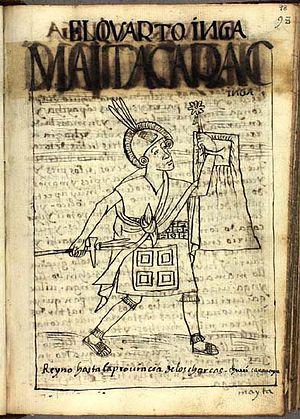
Mayta Capac était le quatrième souverain inca du royaume de Cuzco. Son existence est semi-légendaire, comme celle des sept premiers rois incas.